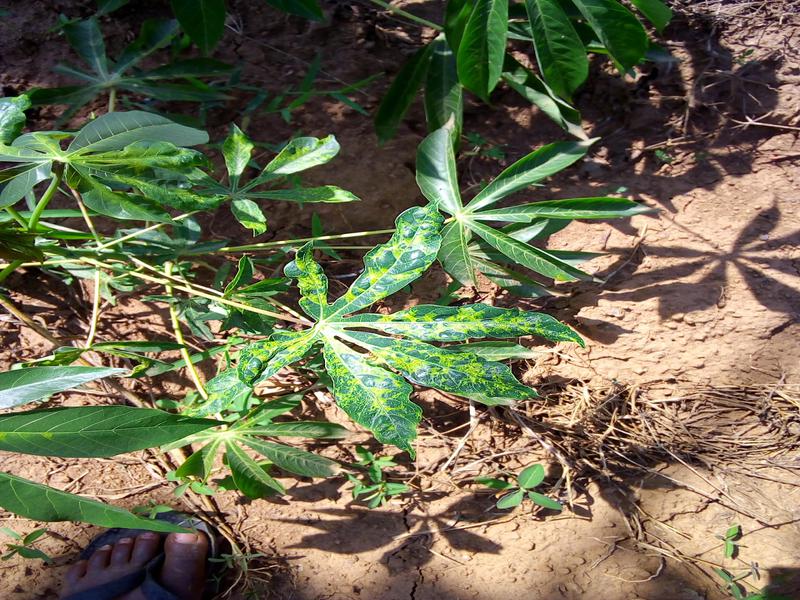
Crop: cassava
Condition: mosaic_disease